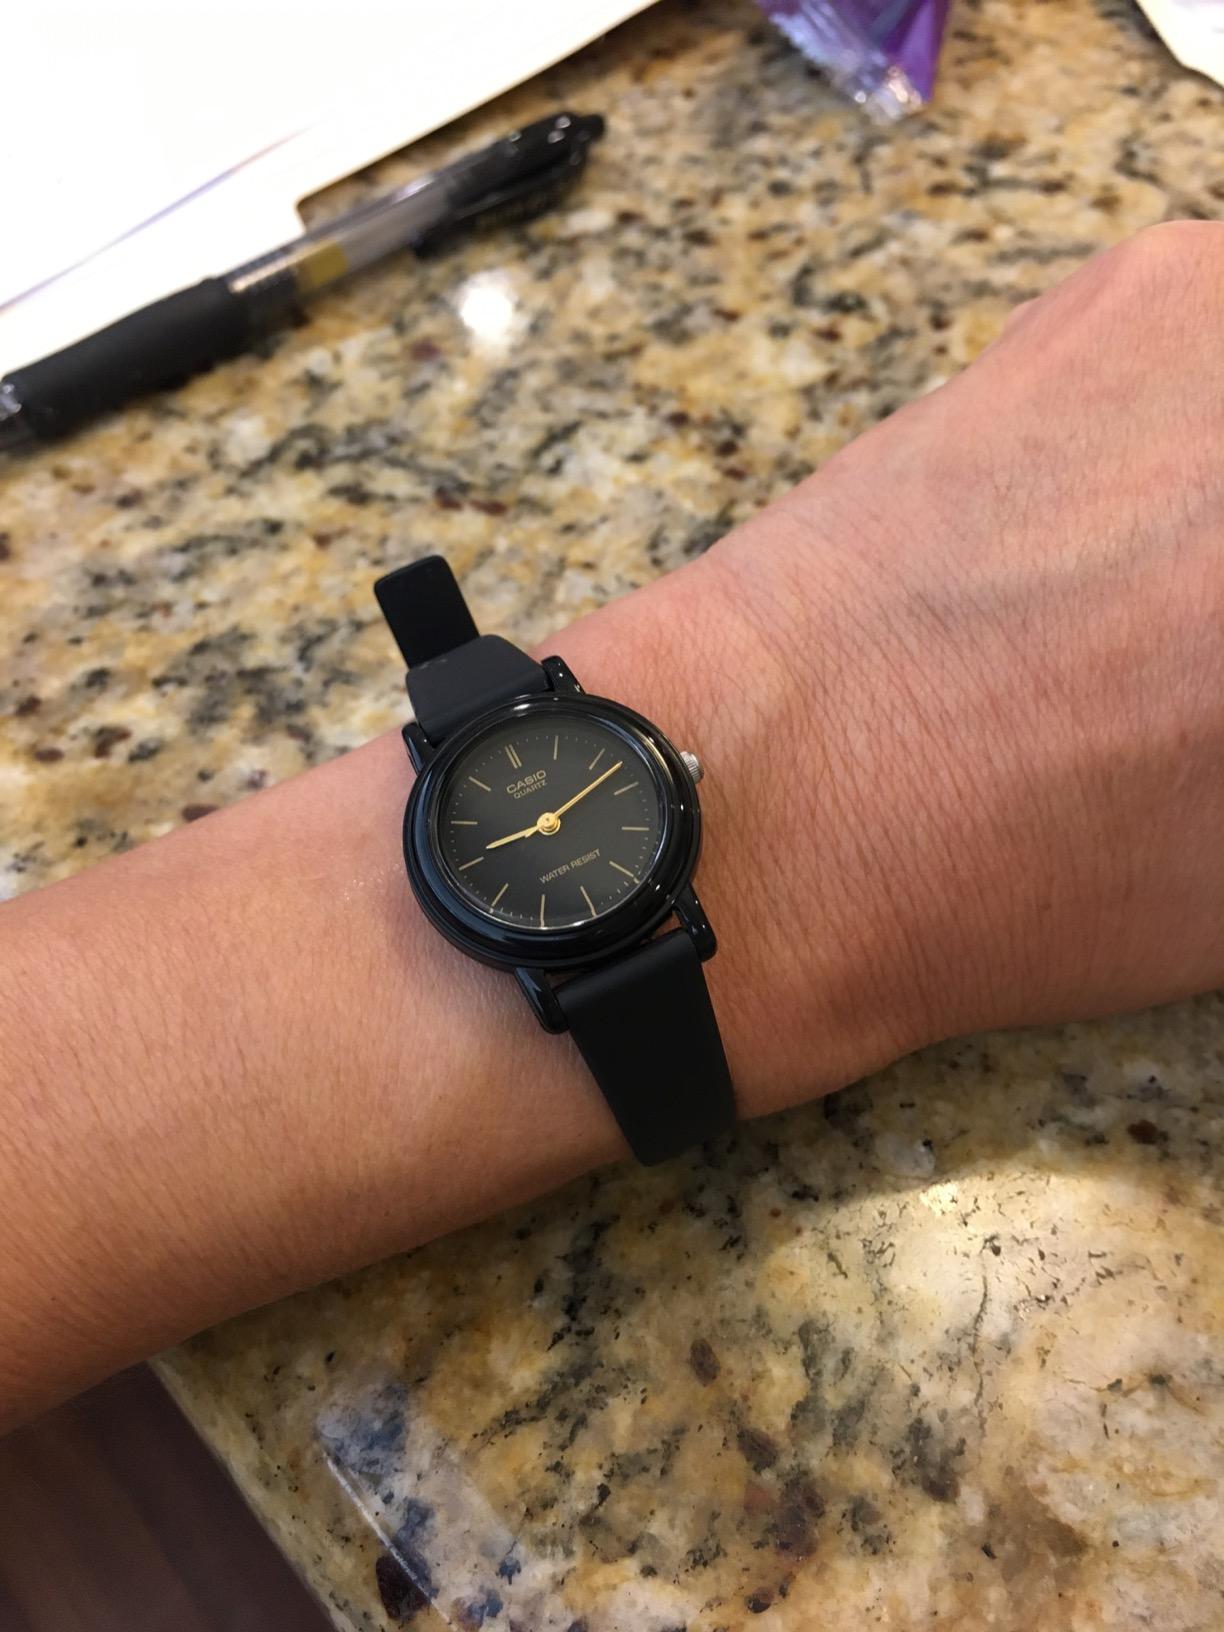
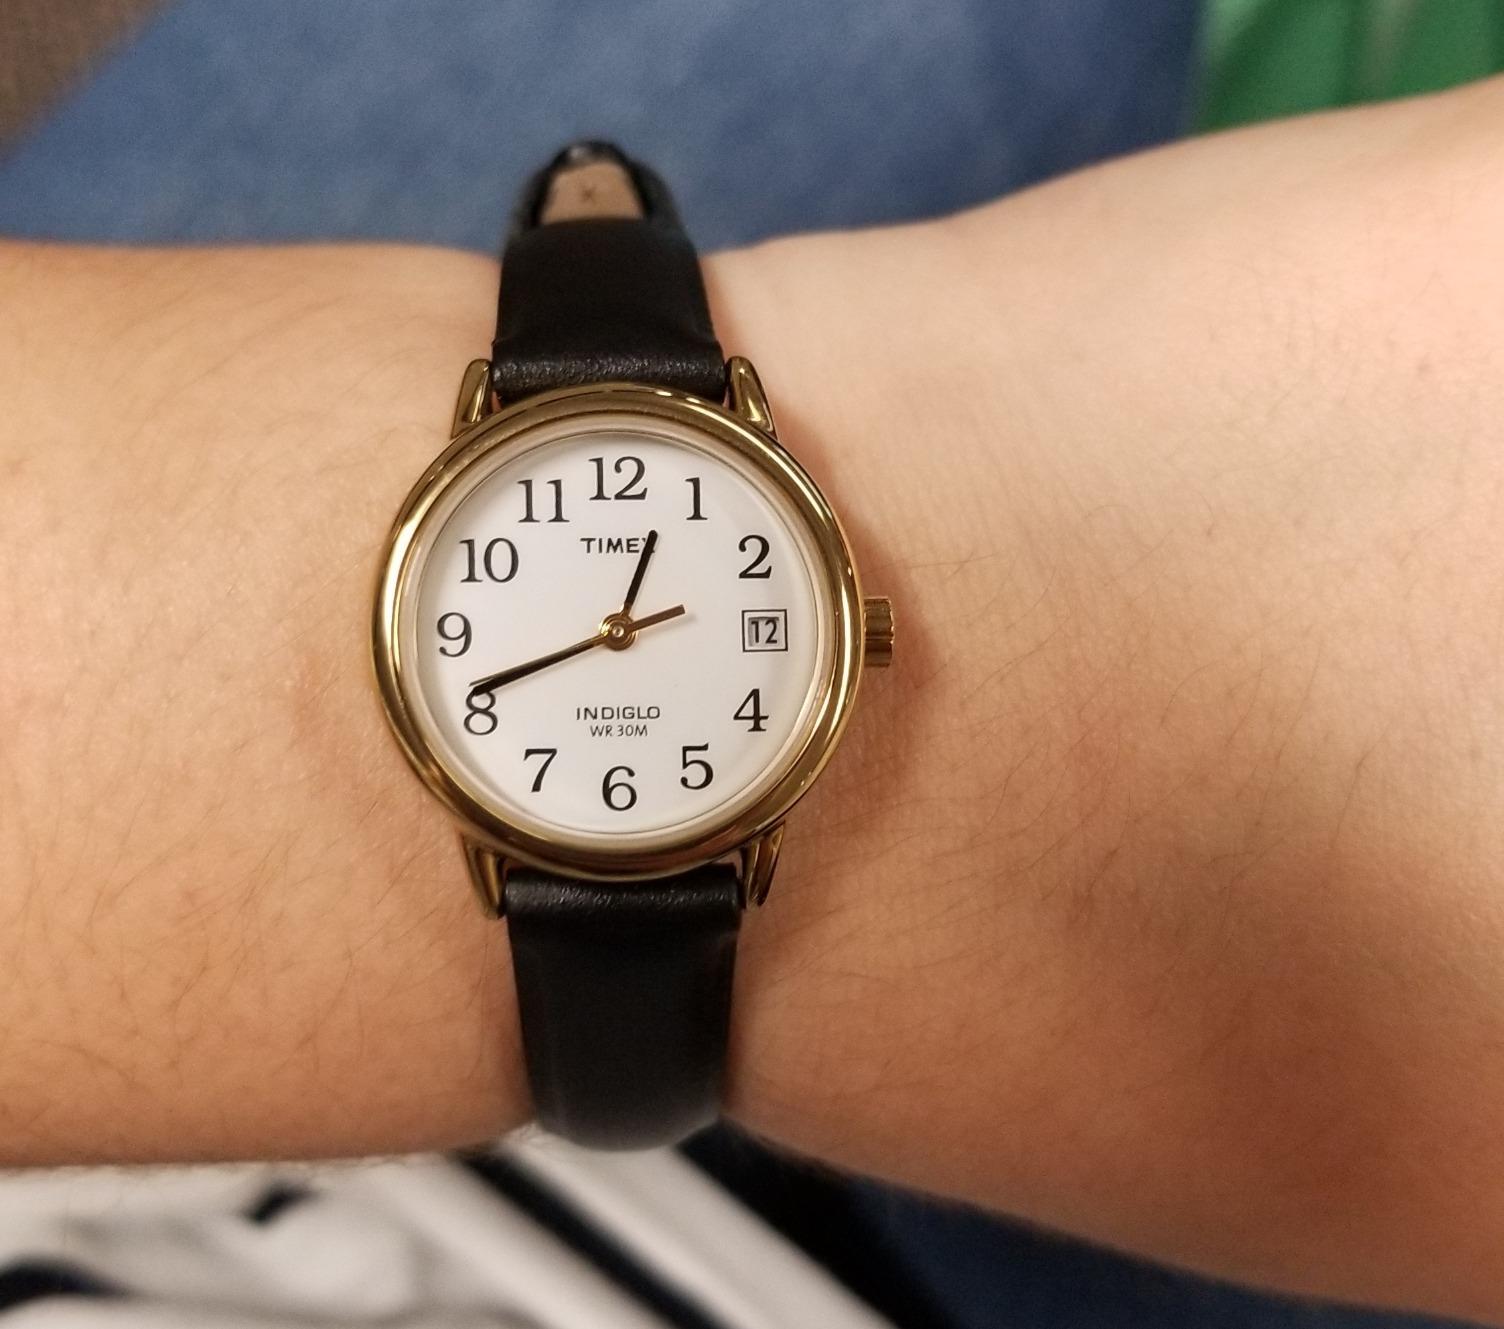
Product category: accessories_watch
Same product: no